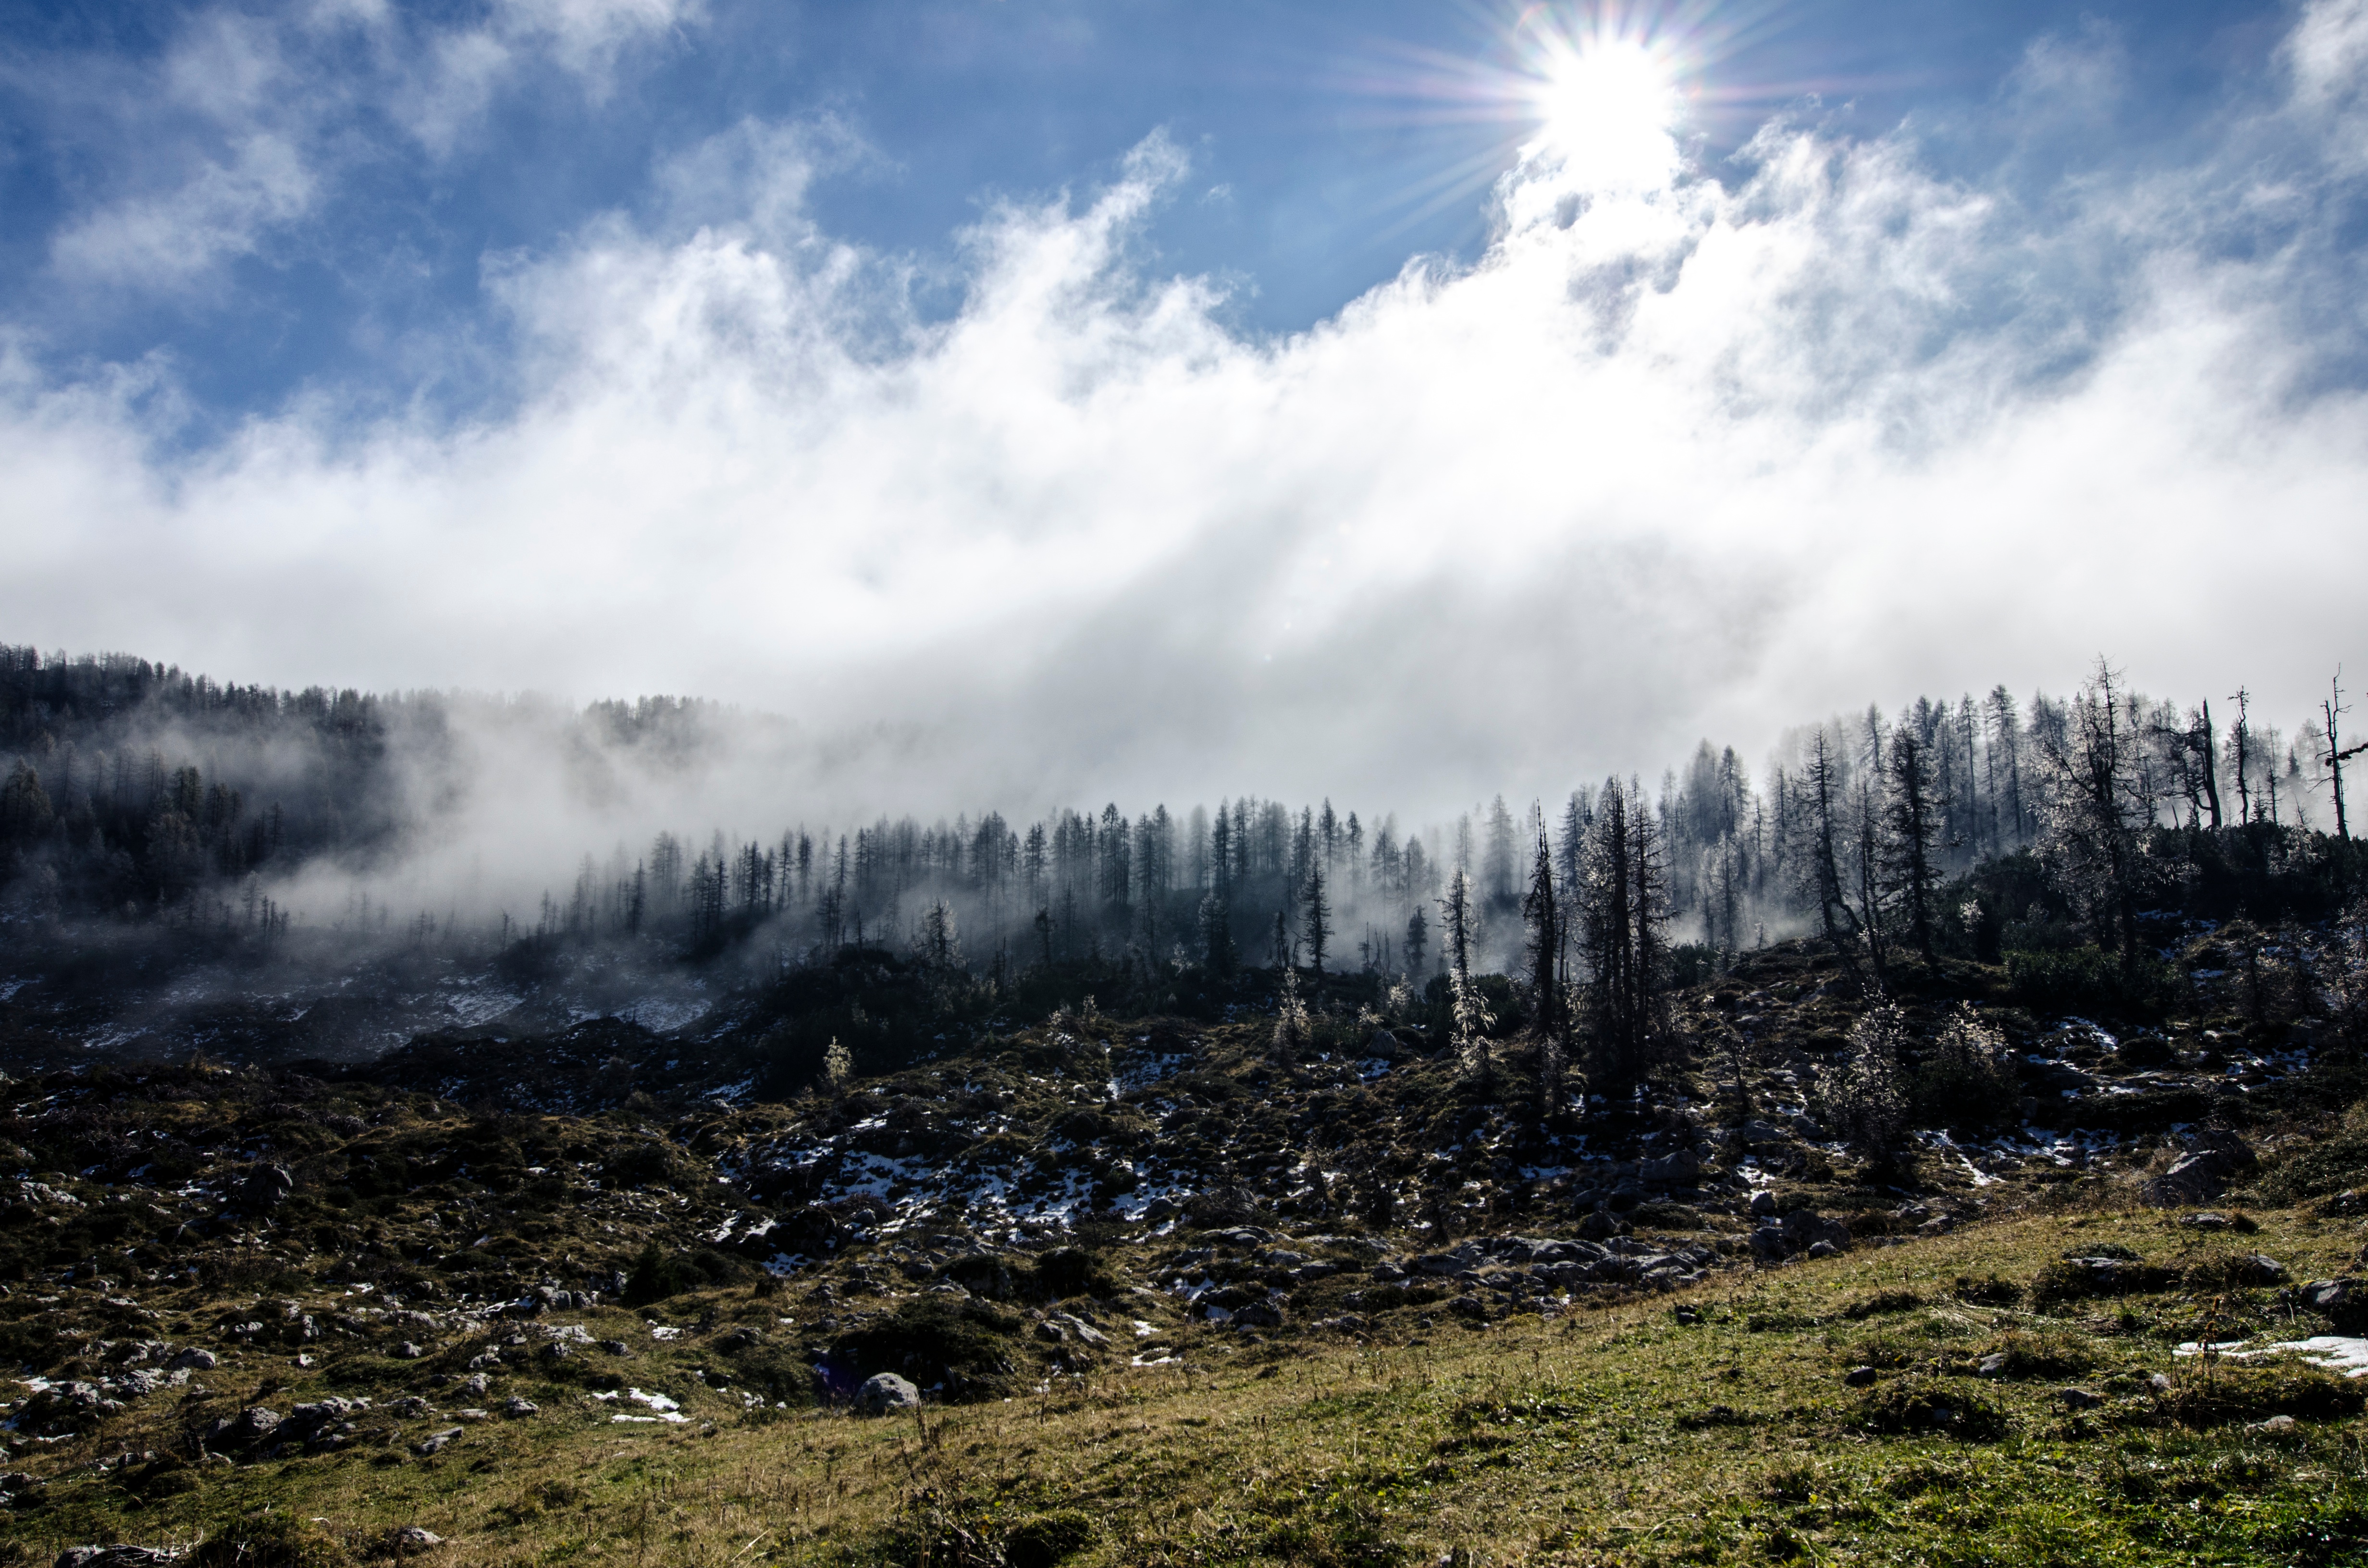
landscape, tree, nature, forest, outdoor, rock, wilderness, mountain, snow, cold, cloud, sky, mist, meadow, sunlight, morning, hill, mountain range, weather, ridge, plateau, habitat, rural area, natural environment, geographical feature, atmospheric phenomenon, woody plant, mountainous landforms